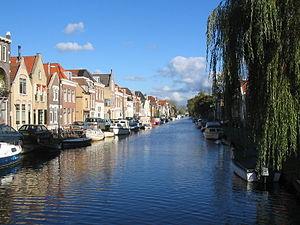
Le Noordvliet est un canal néerlandais de la Hollande-Méridionale. Il relie le canal de Flardingue au Nieuwe Waterweg à Maassluis et a une longueur d'environ 6 kilomètres. Le Noordvliet est doublé par le Zuidvliet, à une petite distance de là.